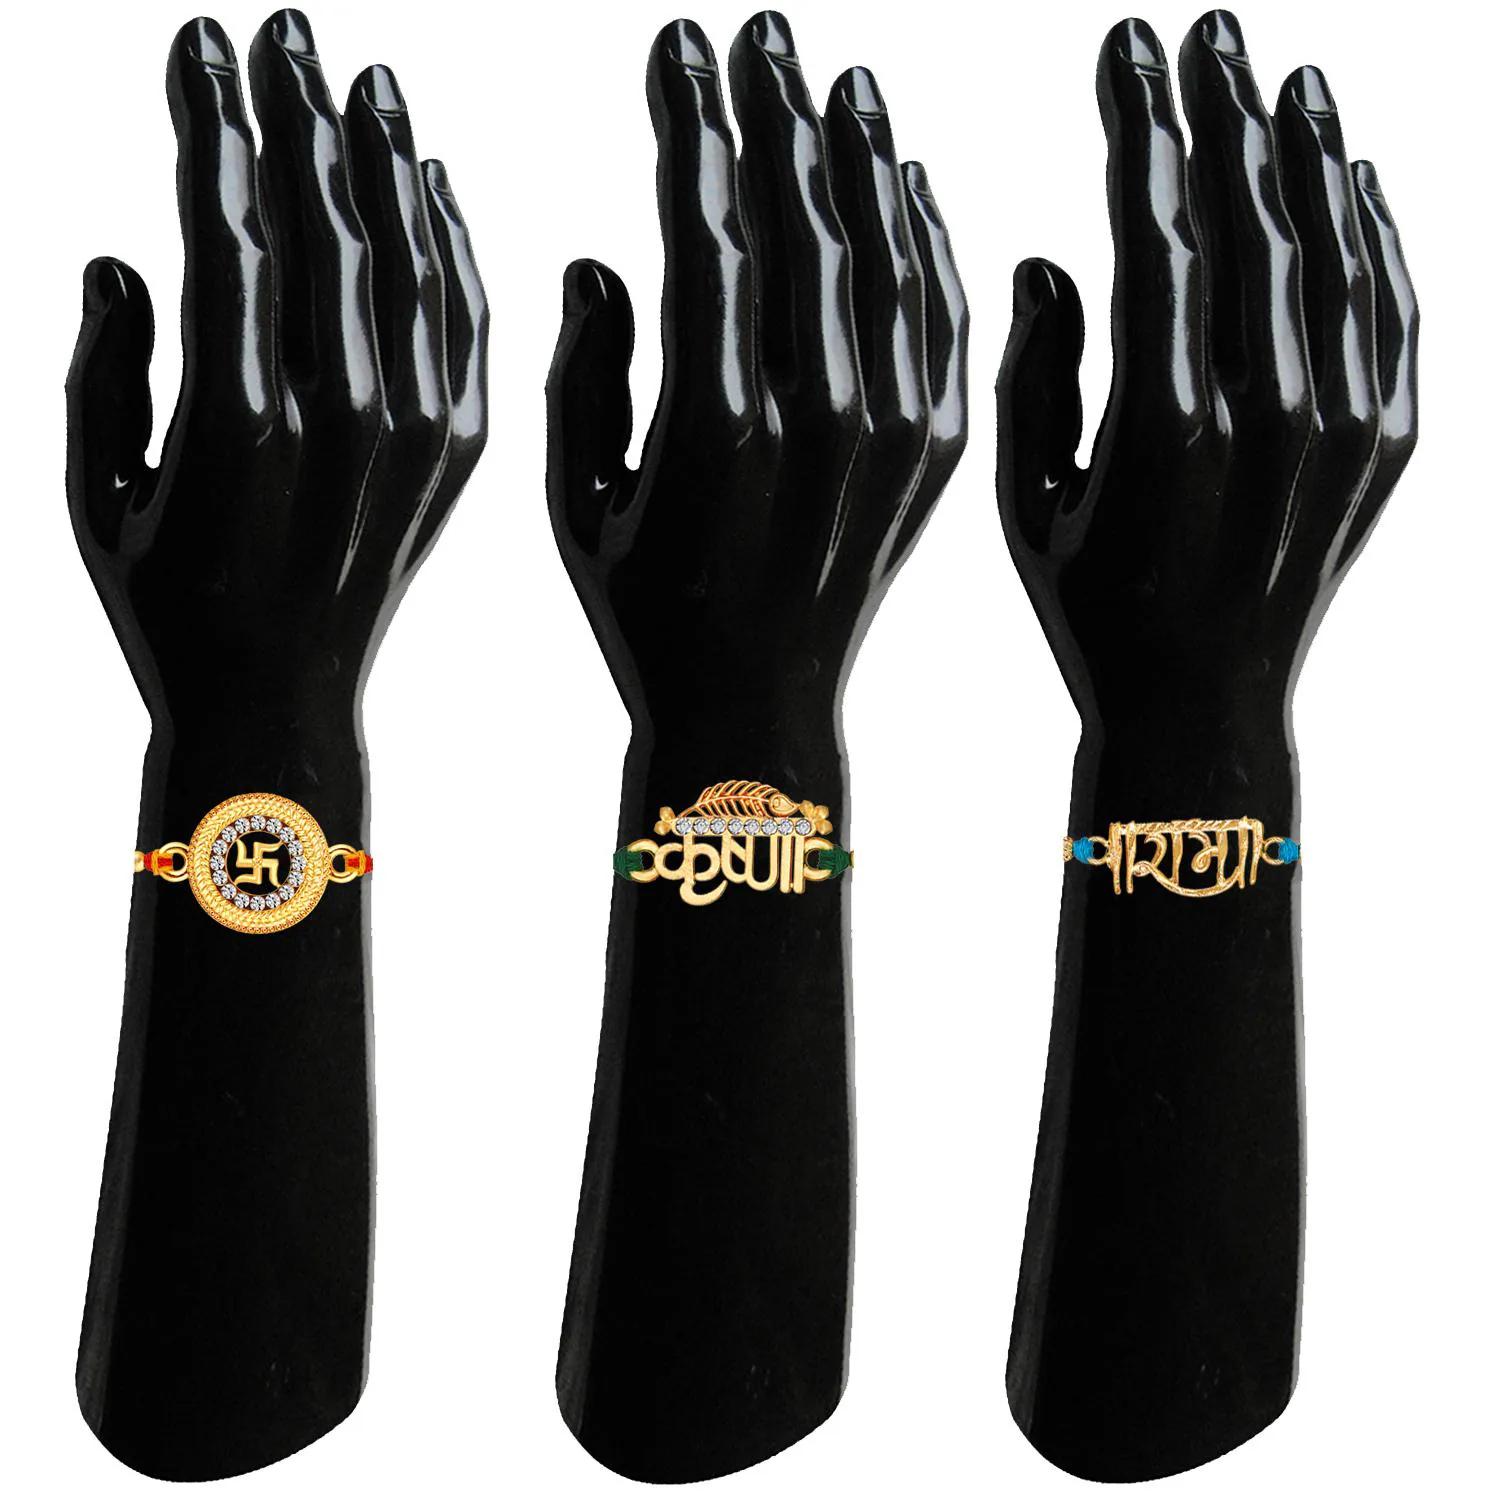
 Mahi Gold Plated Religious Combo of Swastik, Rama and Krushana Rakhi for Brother, Bhai, Bro (RCO1105713G)
Type: Rakhis
Brand: Mahi
Price: Rs. 339
 Celebrate Raksha Bandhan with our exquisitely crafted Rakhi, designed to strengthen the bond between siblings. This traditional Rakhi features intricate beadwork and durable thread, ensuring it stands the test of time. Handmade with care, each Rakhi is a unique and meaningful gift for your brother. Each Rakhi carries heartfelt blessings and good wishes for your brother's well-being and success. Celebrates the bond of love and protection between siblings, a cherished tradition in Indian culture.
Features: The Rakhi is adorned with vibrant colors and attractive embellishments that add a touch of elegance to the celebration.,Content in Box : 3 Rakhis ; Cultural Significance: This beautiful Rakhi will acknowledge your love for Your Brother with the promise that your bond with him will grow stronger as time goes on.,Vibrant Colors: Adding bright and playful colors to the celebration will make it stand out and make it more enjoyable. This Rakhi Combo comes with a Small Rakhi Greeting Card along with a few grams of Roli & Chawal,Celebrate the bond of love and protection with our exquisite Rakhis. Share the joy of Raksha Bandhan Festival with this beautiful Rakhi, a token of love, protection and blessings.,Adjustable Size and Easy to tie: Designed to fit wrists of all sizes. It is simple and easy to tie the Rakhi securely and effortlessly.
Included: 3 Rakhis